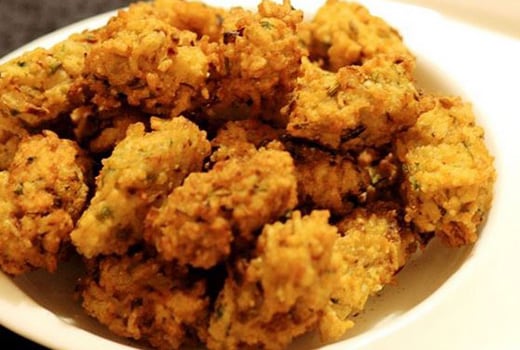
Dish: pakode